Superlubricity

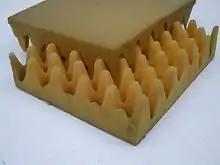
Foam in an egg carton which simulates the atomic surface structure of graphite, commensurable due to alignment in this photo

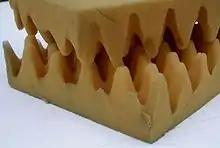
Incommensurable due to twisting, so the valleys and hills don't line up

Superlubricity is a regime of relative motion in which friction vanishes or very nearly vanishes. However, the definition of "vanishing" friction level is not clear, which makes the term vague. As an "ad hoc" definition, a kinetic coefficient of friction less than 0.01 can be adopted. This definition also requires further discussion and clarification.